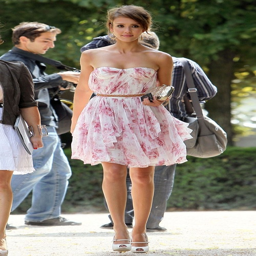
actor - at the show .